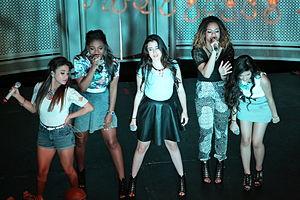
Fifth Harmony est un girl group américain basé à Miami, composé de Ally Brooke, Dinah Jane Hansen, Lauren Jauregui et de Normani Kordei et précédemment de Camila Cabello jusqu'à son départ du groupe le 18 décembre 2016. Le groupe a signé un contrat avec SycoMusic, label de Simon Cowell et Epic Records, label de L.A Reid après avoir terminé troisième lors de la deuxième saison du concours américain de chant télévisé The X Factor en 2012. En gagnant de la popularité par les médias sociaux, le premier EP du groupe, Better Together, et leurs trois albums, Reflection, 7/27 et Fifth Harmony ont été classés dans le top 10 du Billboard 200 aux États-Unis.